Angie (TV series)

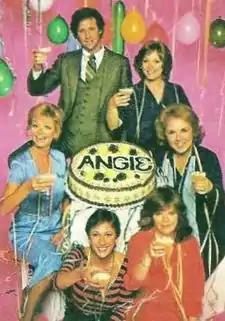
Main cast

The show was a ratings hit during its first half-season on air. It ranked fifth for the 1978–79 season with a 26.7 average household share, thanks in big part to Thursday night lead-in "Mork & Mindy", which ranked No. 3. All of the top five shows in 1978–79 were ABC comedies; the others were "Laverne & Shirley" (No. 1), "Three's Company" (No. 2) and "Happy Days" (tying "Mork & Mindy" at No. 3).